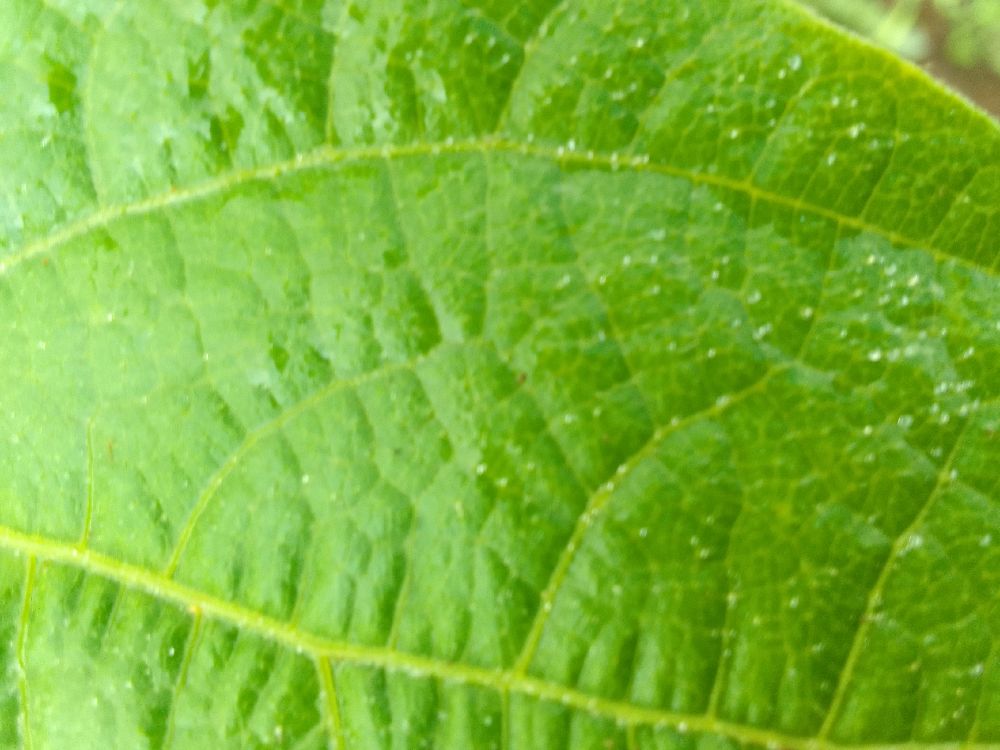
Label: healthy